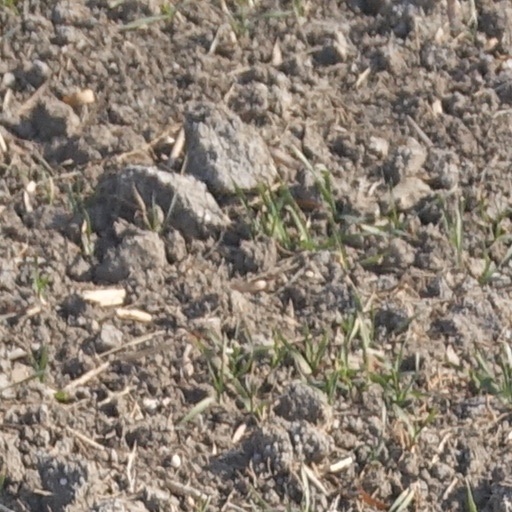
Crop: wheat